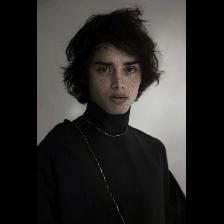
Label: Human